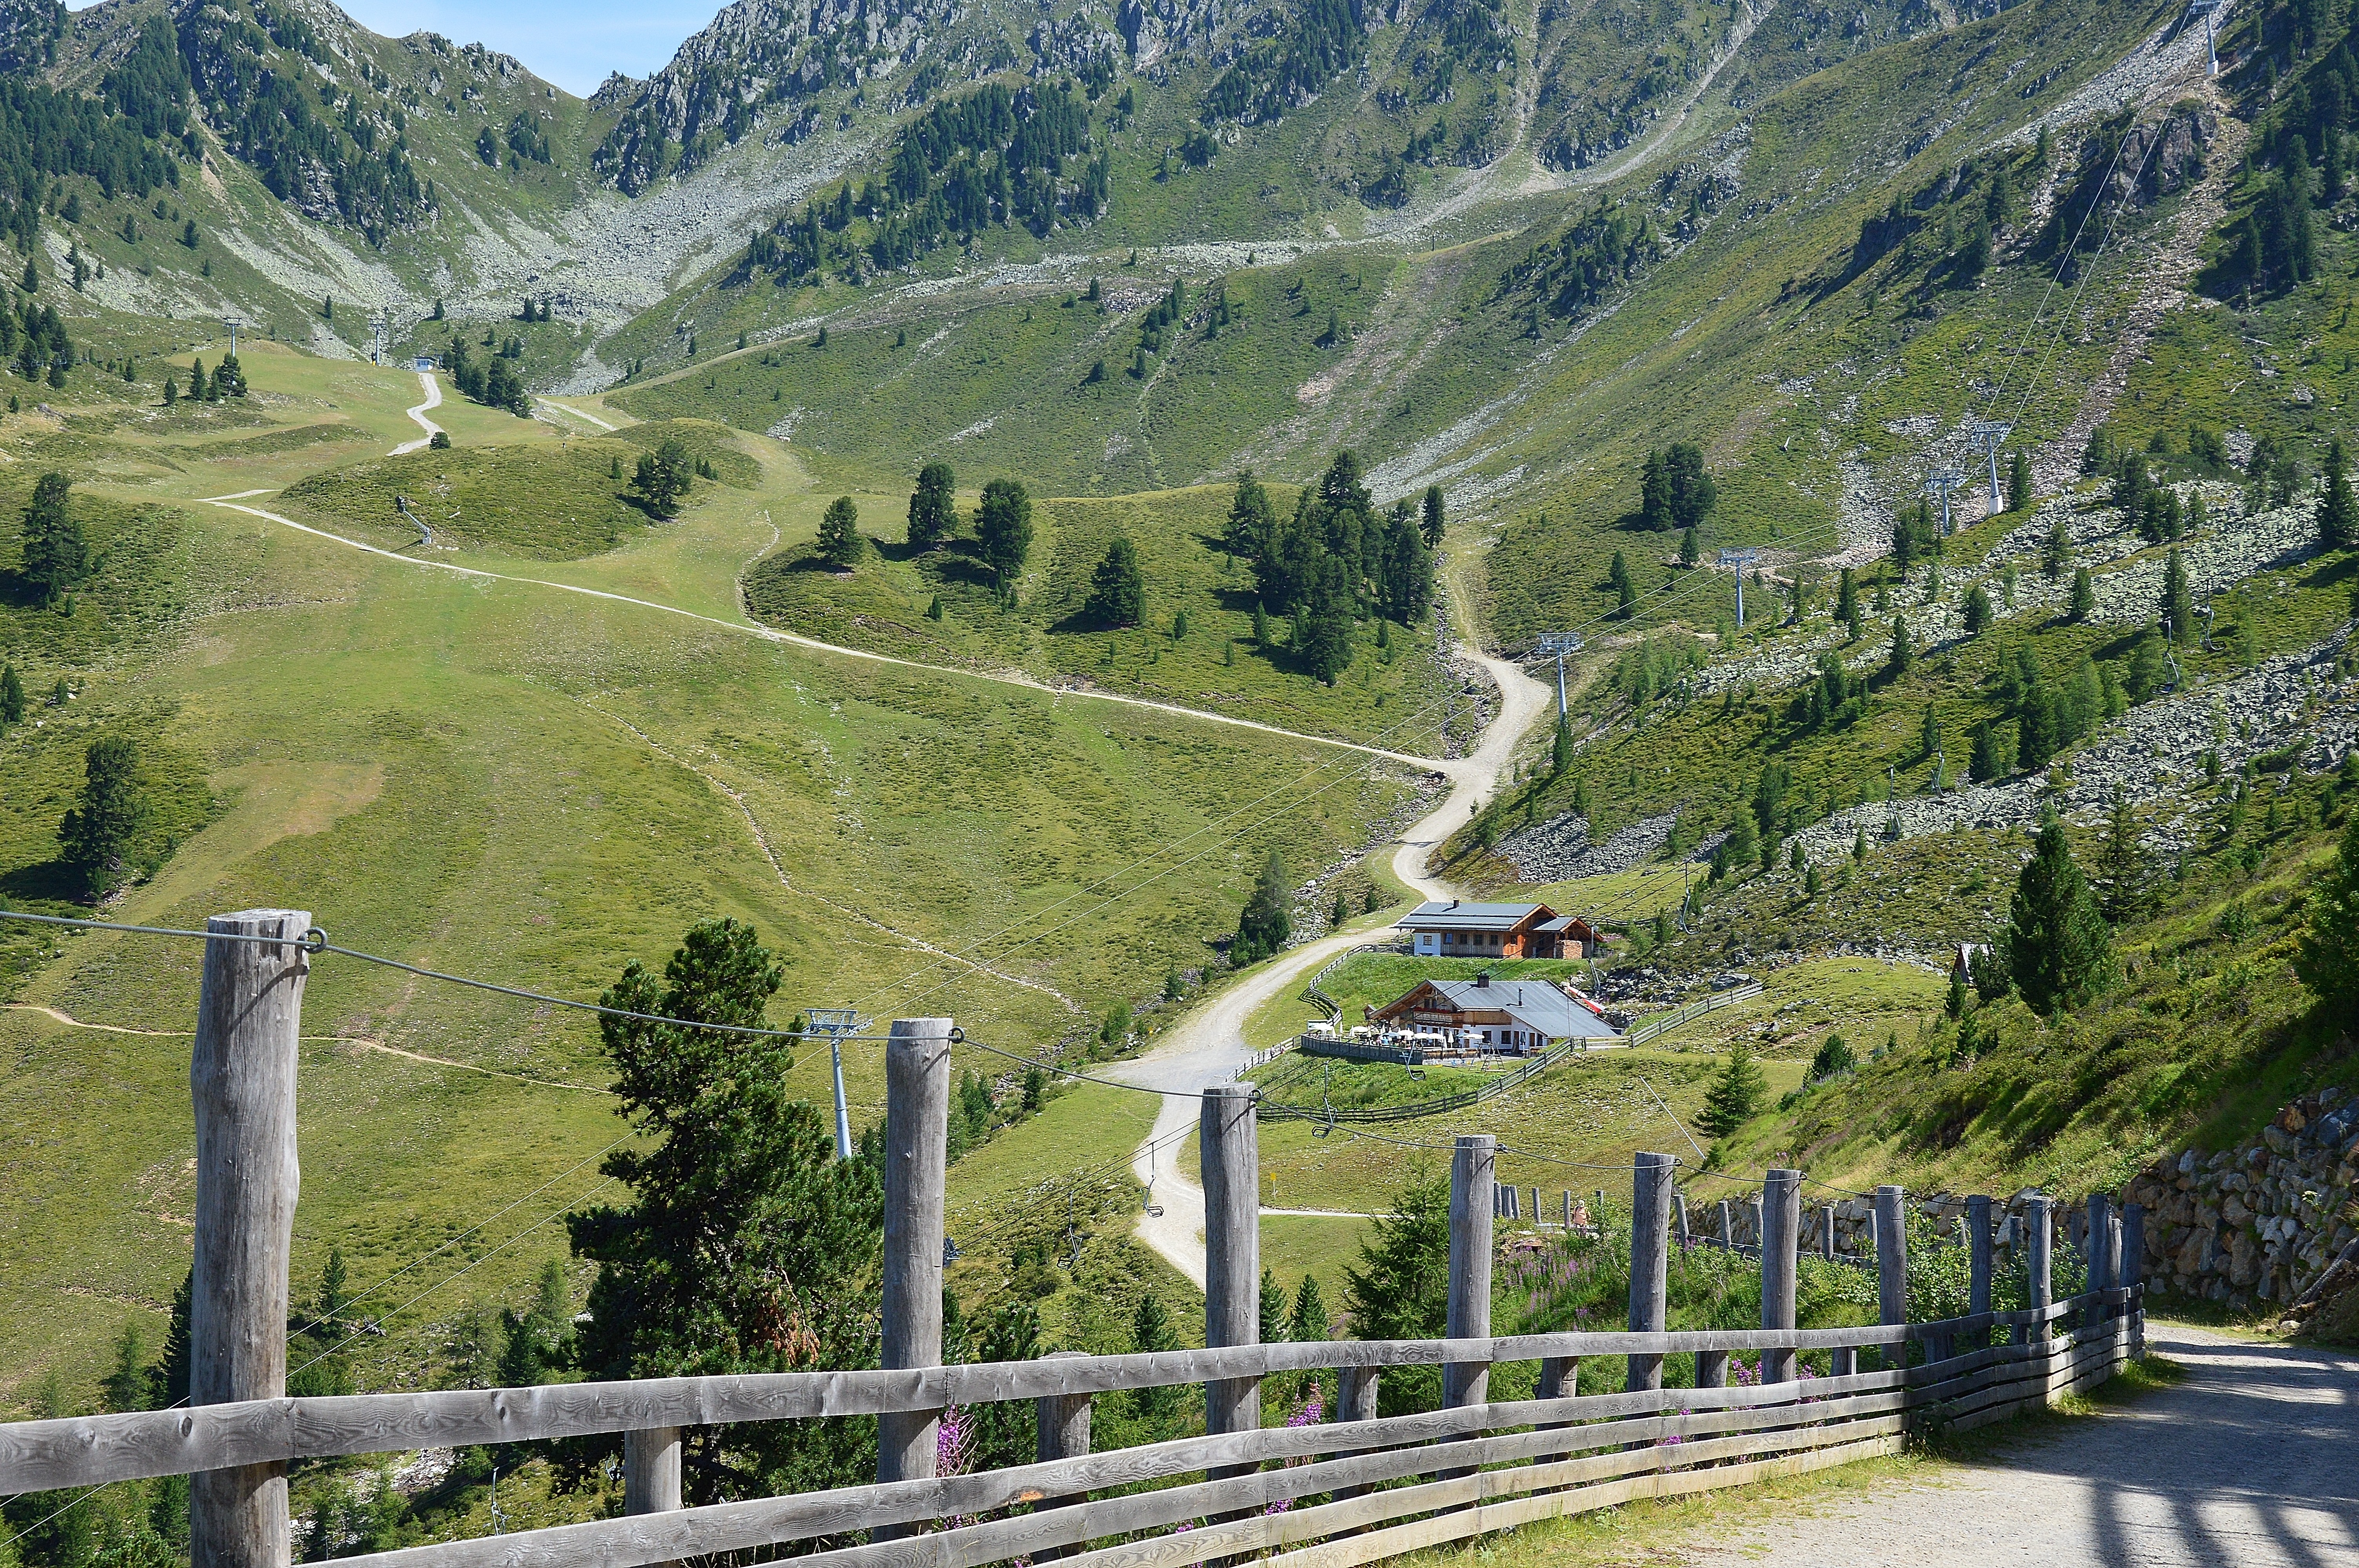
mountain, hiking, valley, mountain range, transport, alpine, austria, mountains, alps, tyrol, mountain pass, tyrolean alps, hochoetz, mountainous landforms